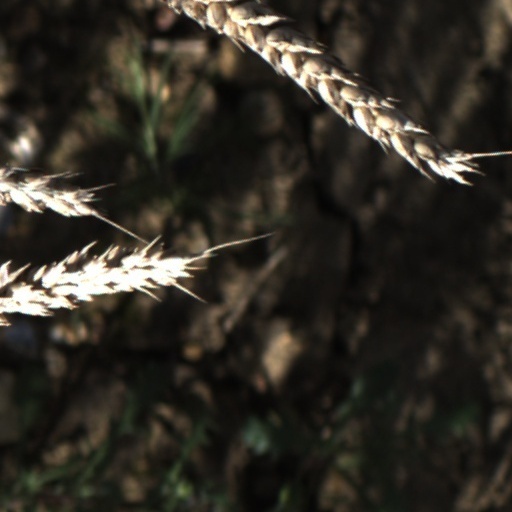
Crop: wheat